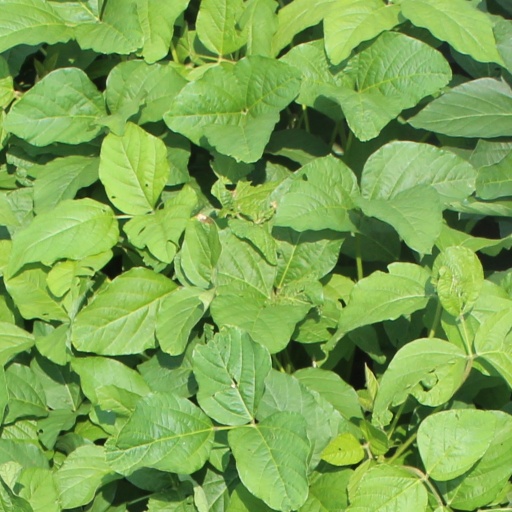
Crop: soybean